Answer in natural language. How many DogBeds are visible in the scene? Choose between the following options: 1, 1, 4, 6 or 5
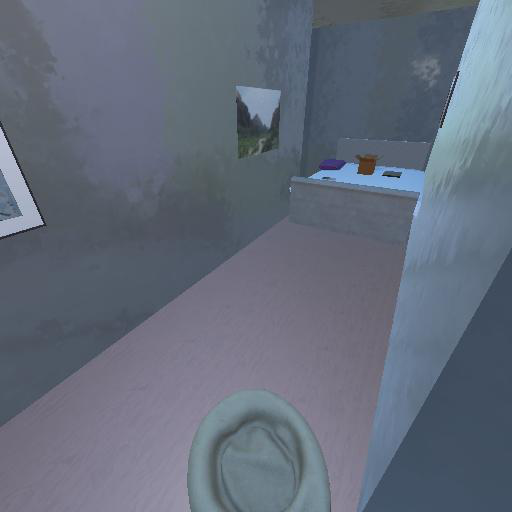
<answer>1</answer>